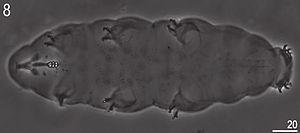
Minibiotus formosus
Les Macrobiotidae sont une famille de tardigrades.
Minibiotus est un genre de tardigrades de la famille des Macrobiotidae.
Minibiotus formosus est une espèce de tardigrades de la famille des Macrobiotidae.